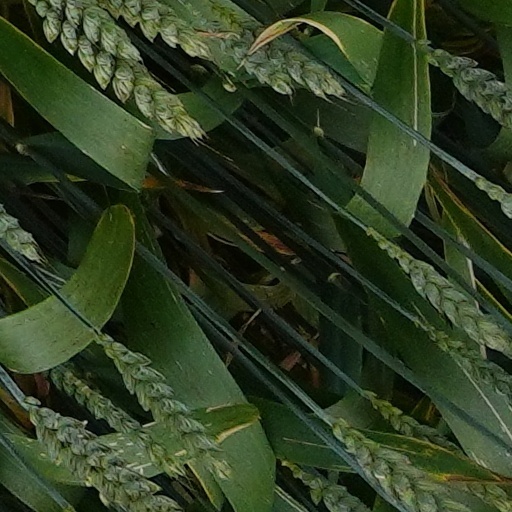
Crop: wheat